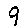
Label: 9